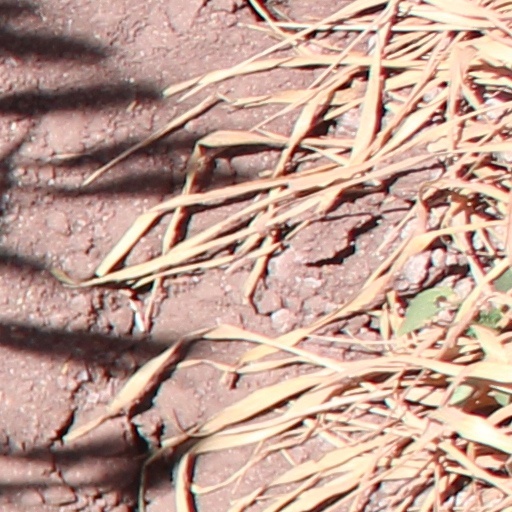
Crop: wheat